Hillview, Queensland

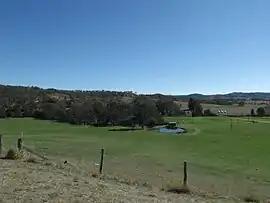
Farms along Hillview Connection Road, 2014

Hillview is a rural town and locality in the Scenic Rim Region, Queensland, Australia. In the , the locality of Hillview had a population of 76 people.